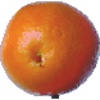
Label: Tangelo 1